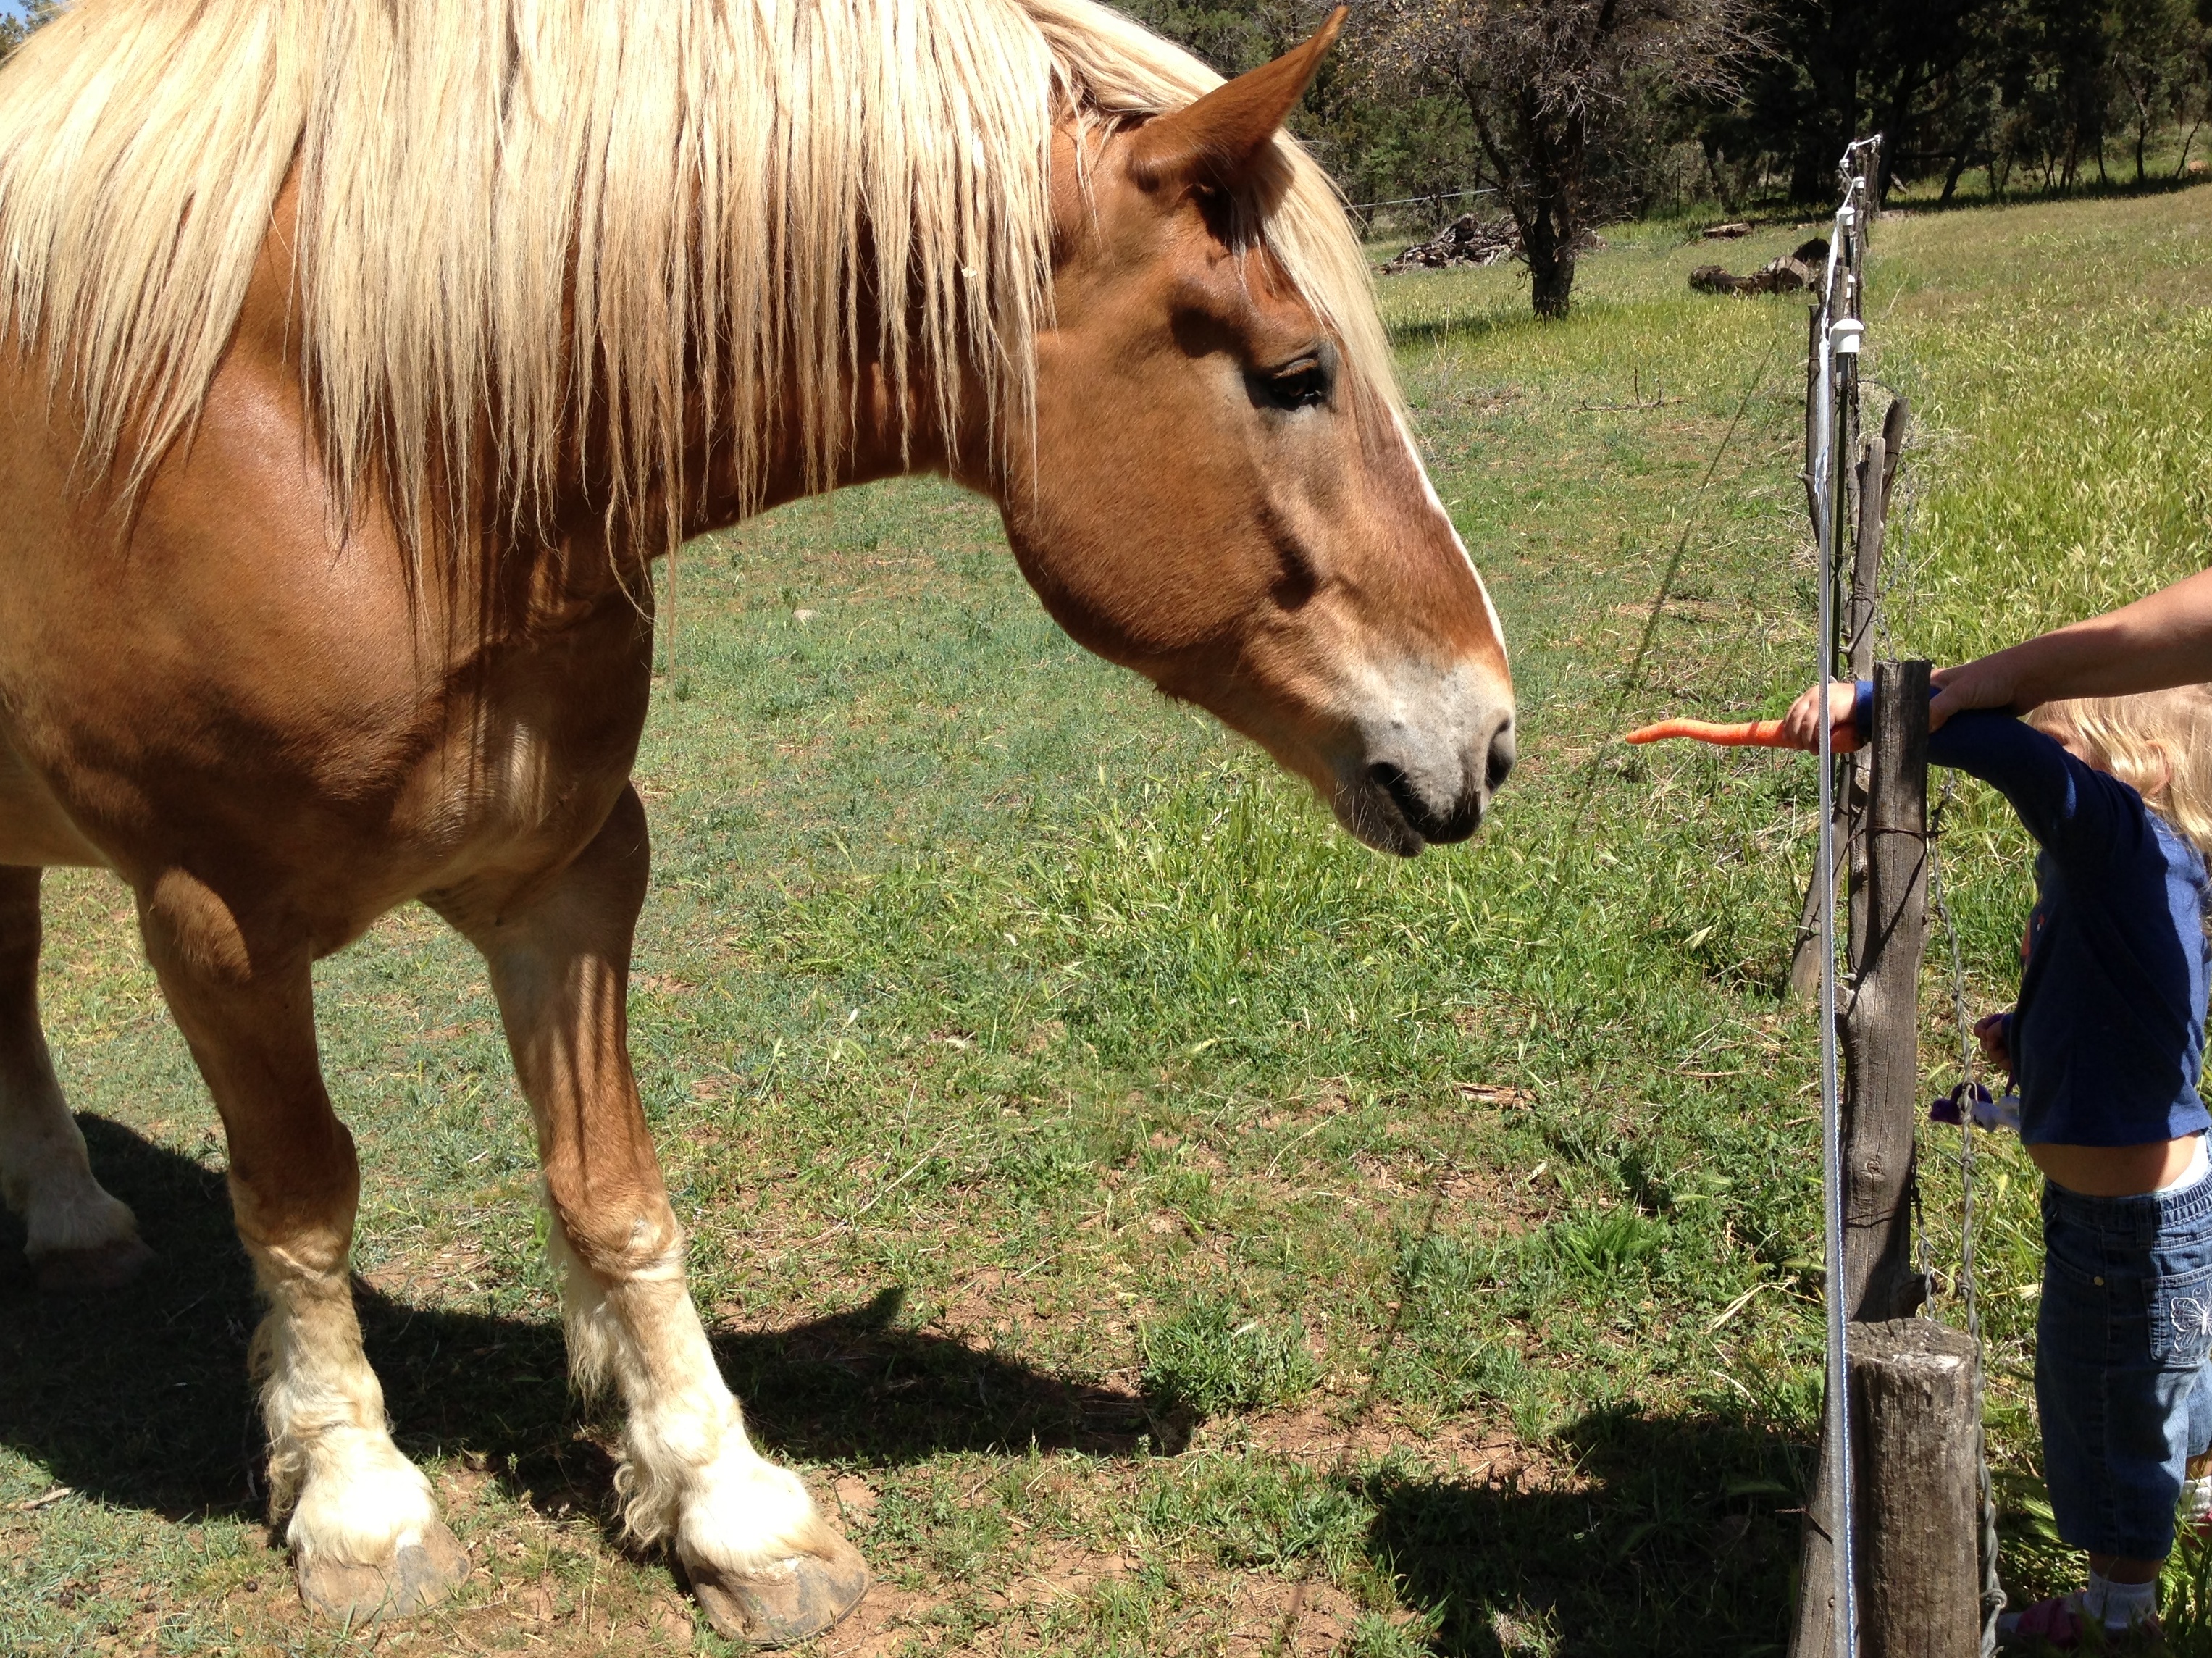
pasture, grazing, horse, mammal, stallion, mane, fauna, mare, pack animal, horse like mammal, mustang horse